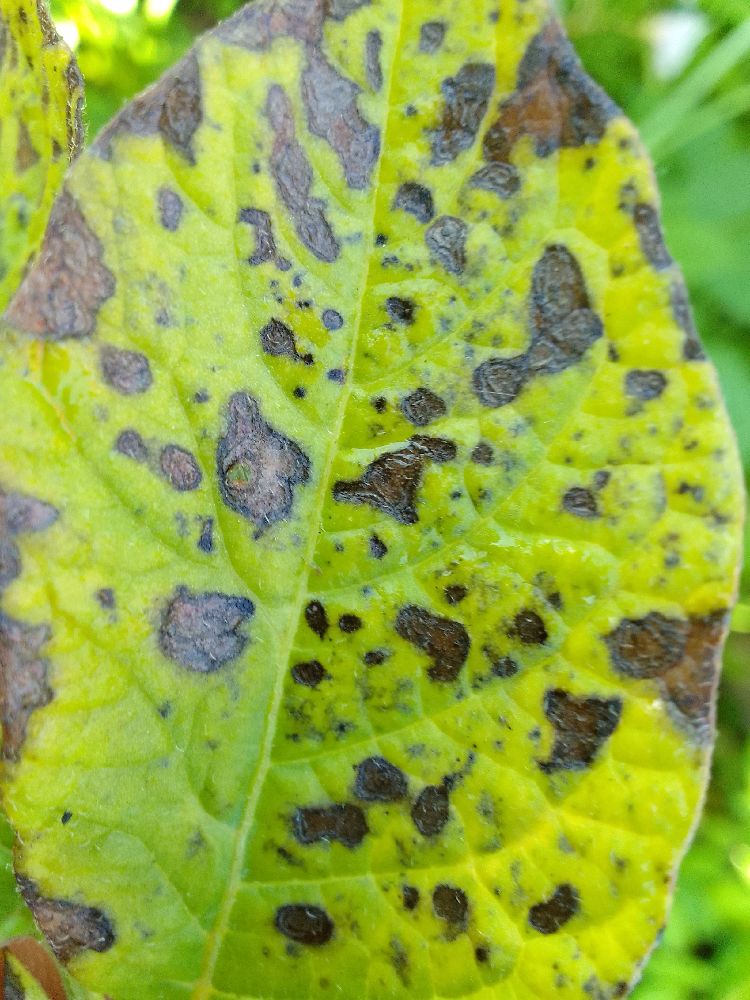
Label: Early blight